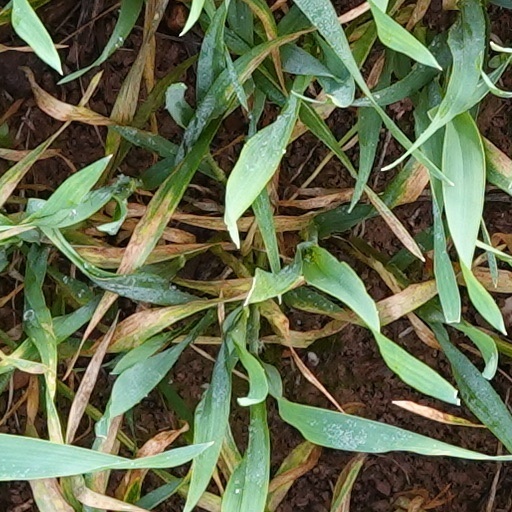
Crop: wheat